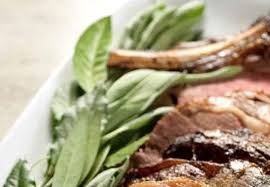
Yemek: et_sote